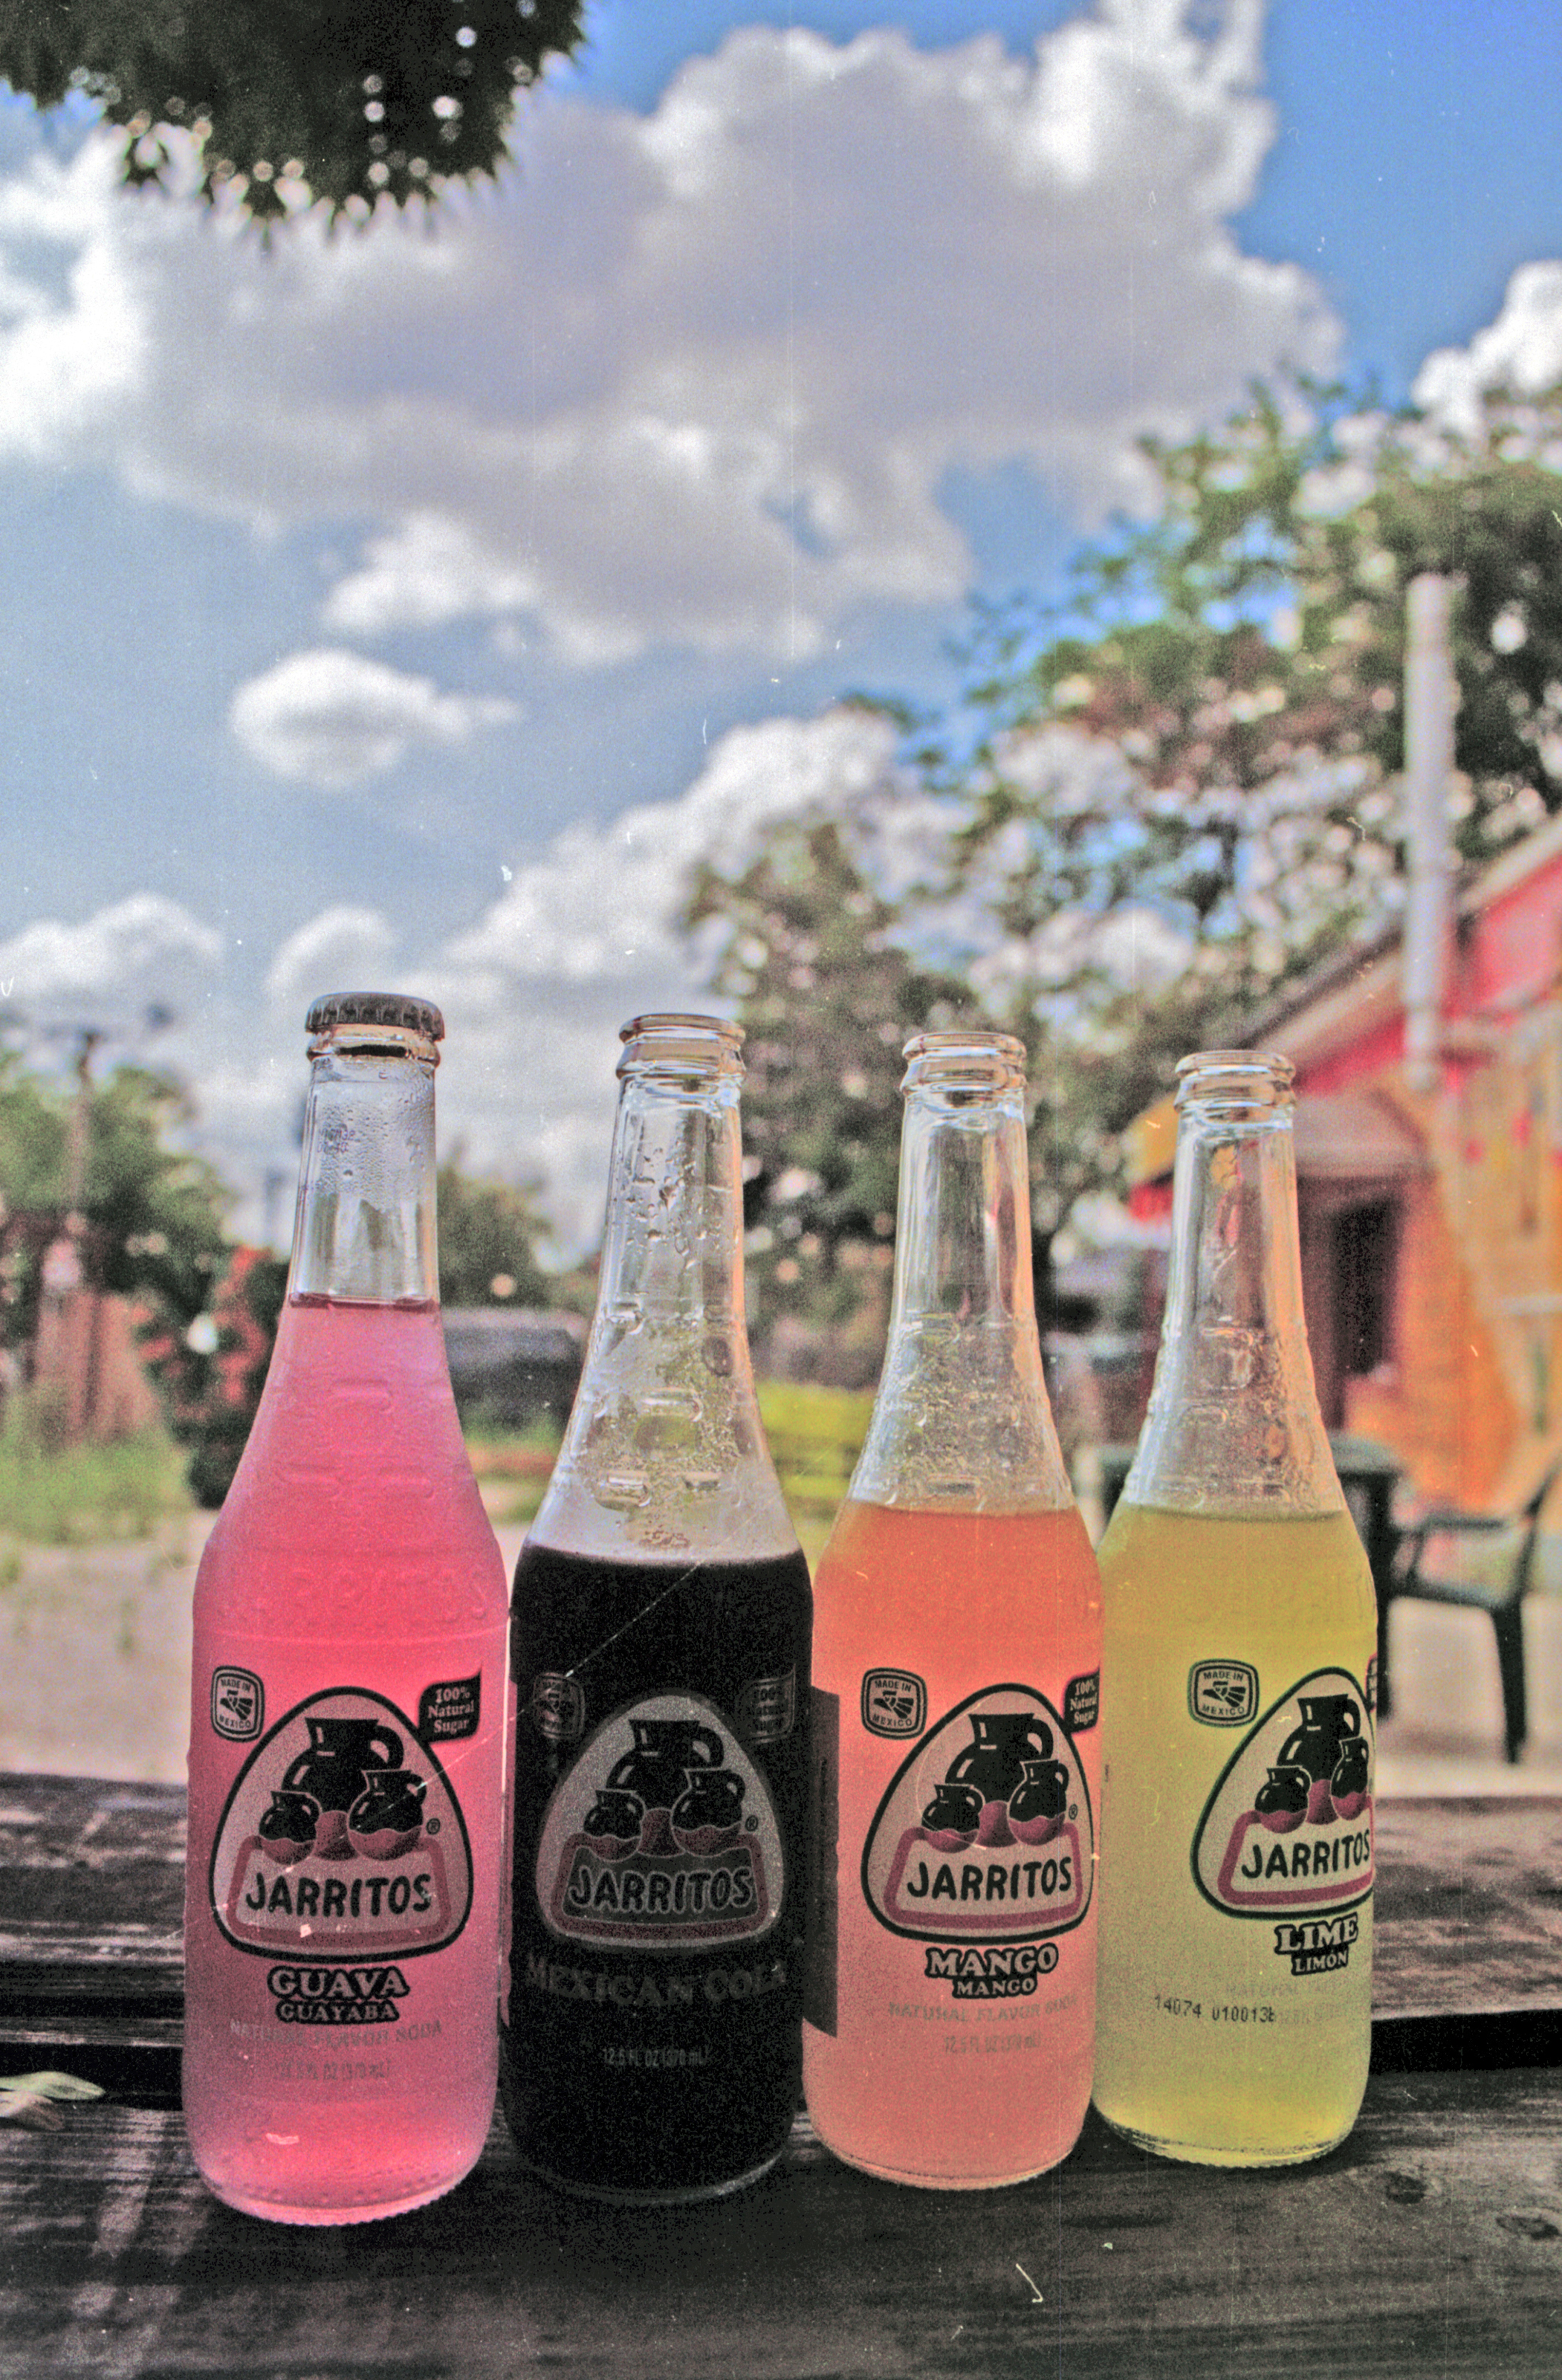
drink, bottle, beer, alcoholic beverage, sense